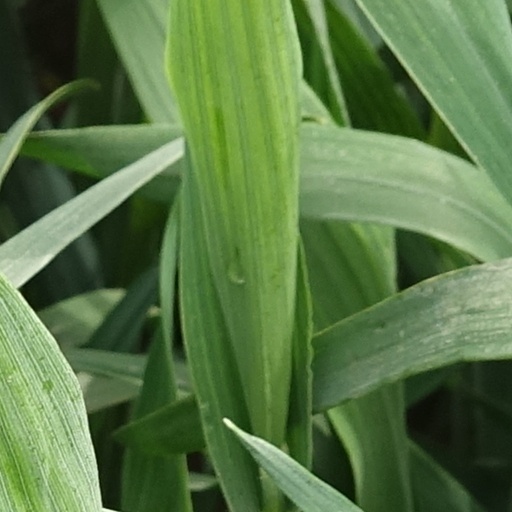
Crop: wheat